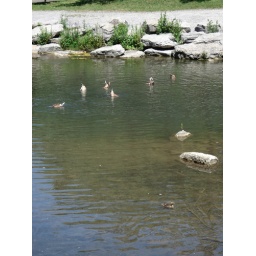
Little tree in a rock